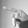
ASL letter: P